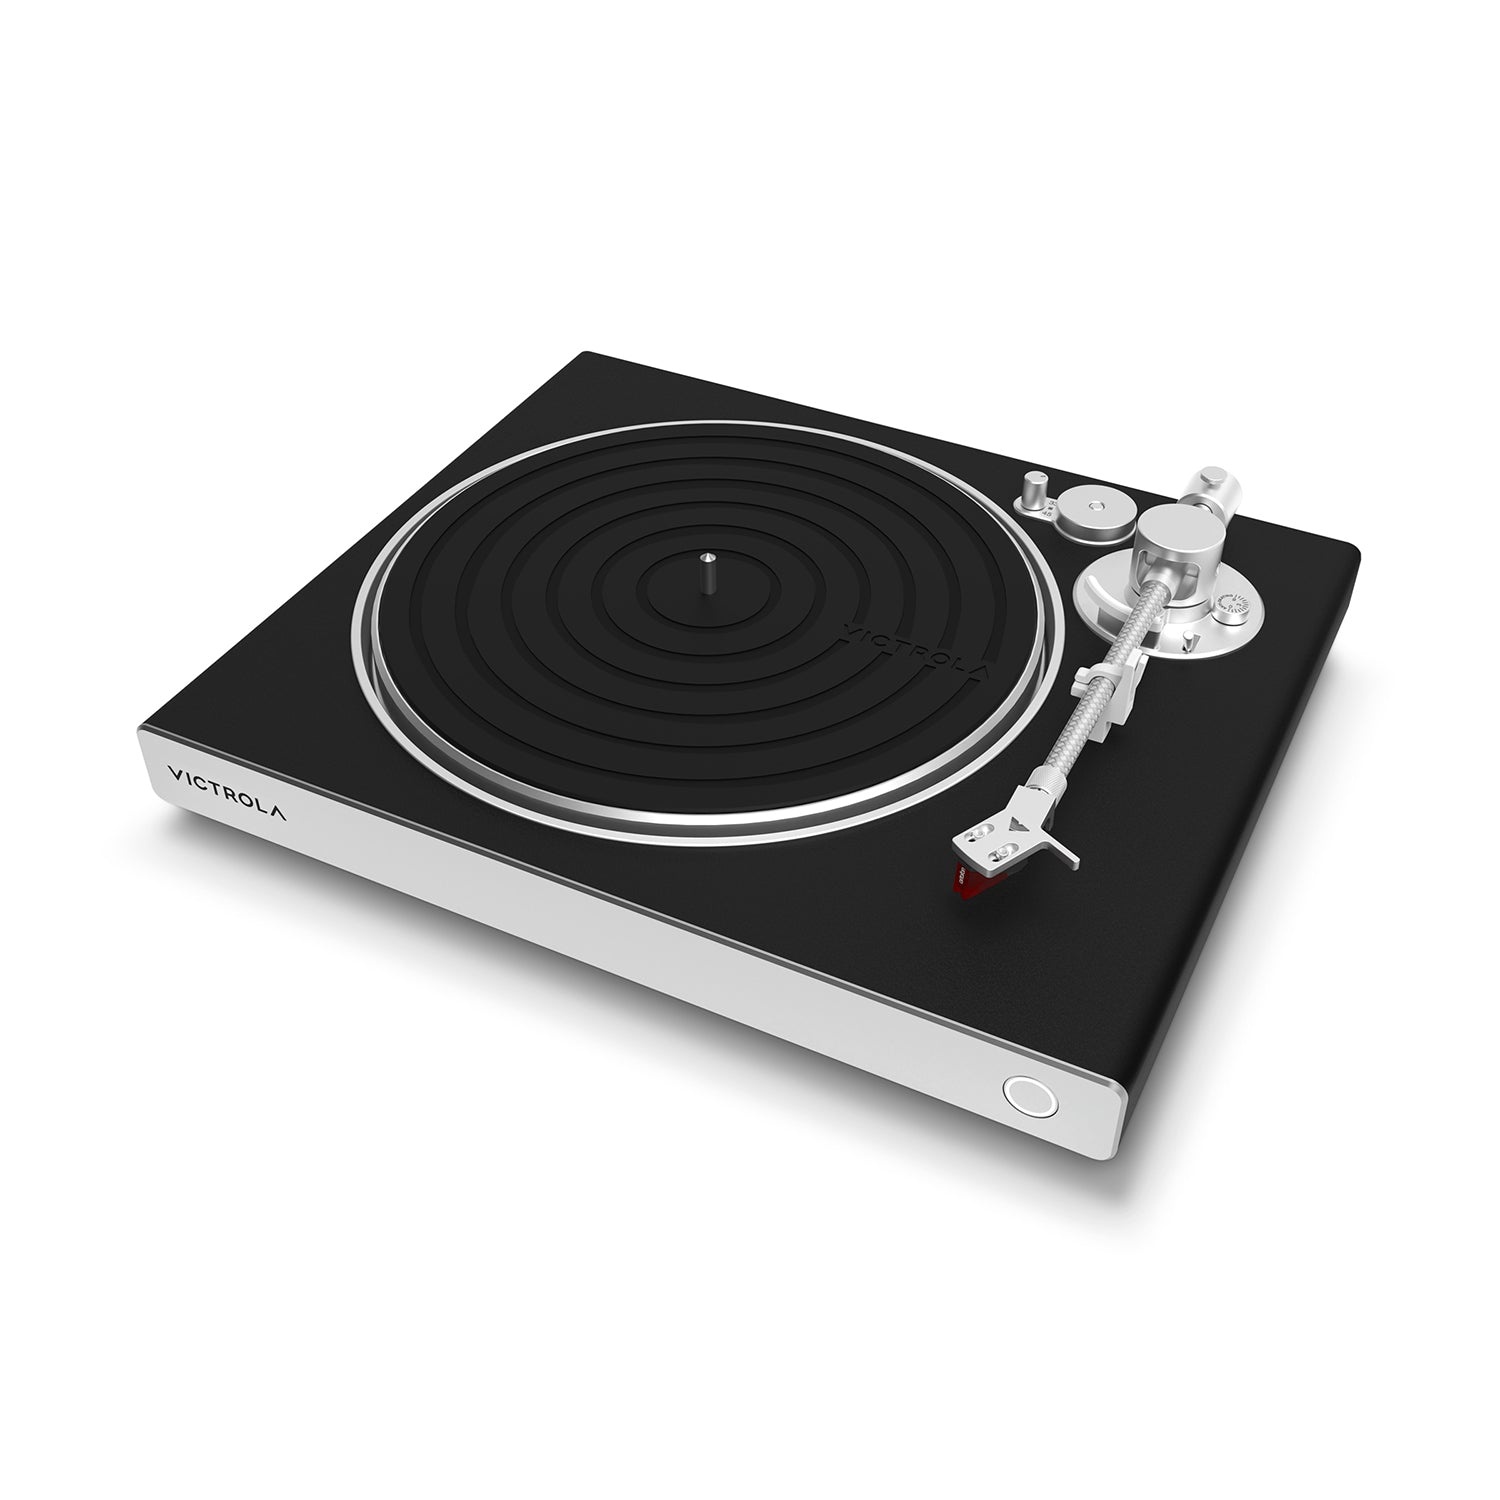
Hi-Res Carbon Bluetooth Turntable
Enjoy the rich sound of vinyl records with the Victrola Hi-Res Carbon turntable. Go wireless with best-in-class aptX™ Adaptive Bluetooth connectivity or wired with a switchable preamp and standard RCA outs (RCA cables included), allowing you to listen to your favorite vinyl records with stunning clarity. The stylish aesthetic and simple setup result from a purpose-built design focused on the listener experience. For the highest sonic clarity, the Hi-Res Carbon features an Ortofon 2M Red moving magnetic cartridge and a carbon fiber tonearm featuring a custom-designed, removable headshell. With the Victrola Hi-Res Carbon, you can effortlessly lower the tonearm and enjoy listening to your records with exceptional quality; Connect wirelessly to any Bluetooth or aptX enabled speakers, headphones, or wired to your favorite amplifier or powered speakers.
Category: Electronics > Audio > Audio Players & Recorders > Turntables & Record Players